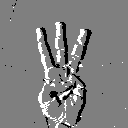
ASL letter: w